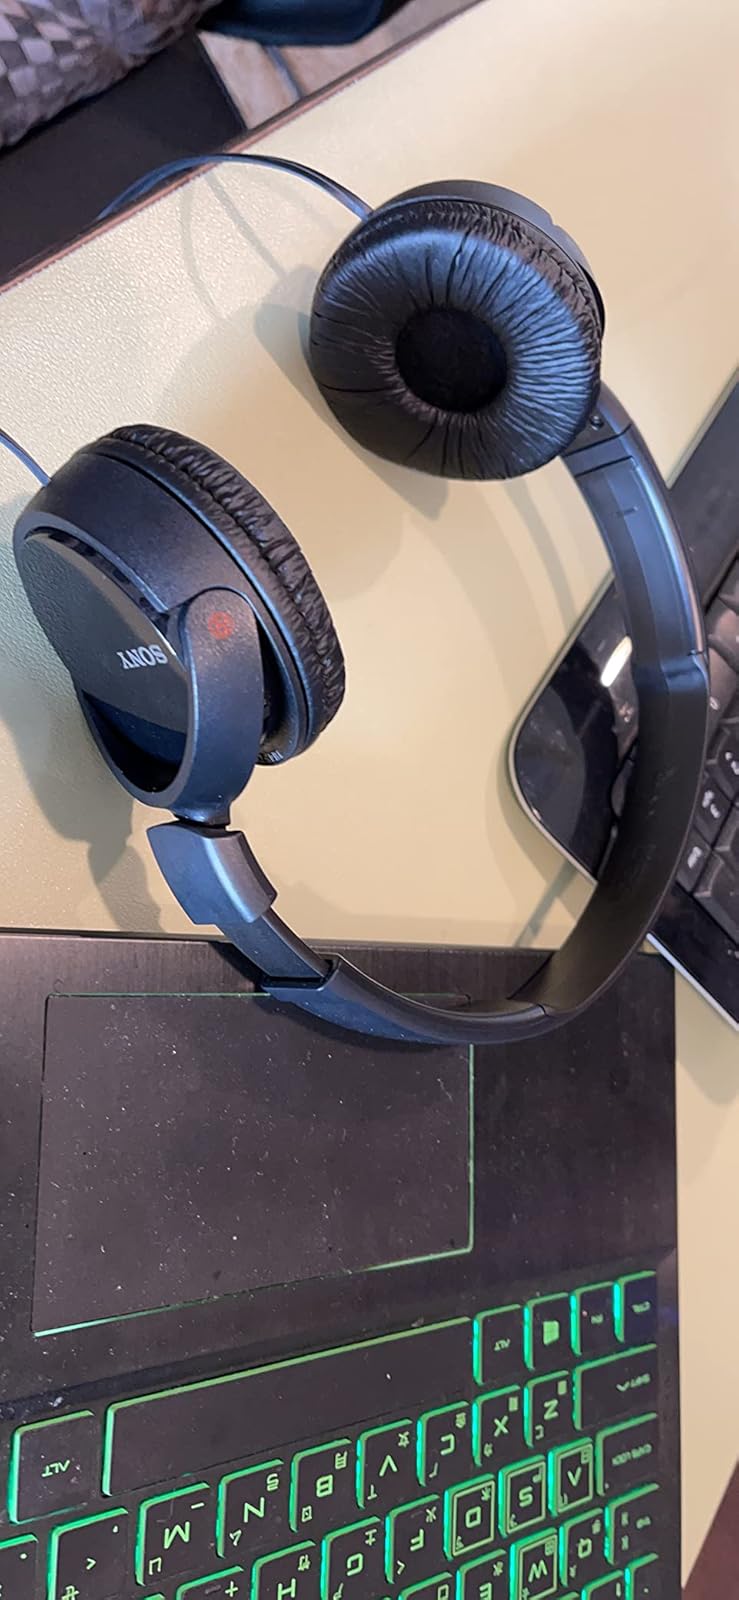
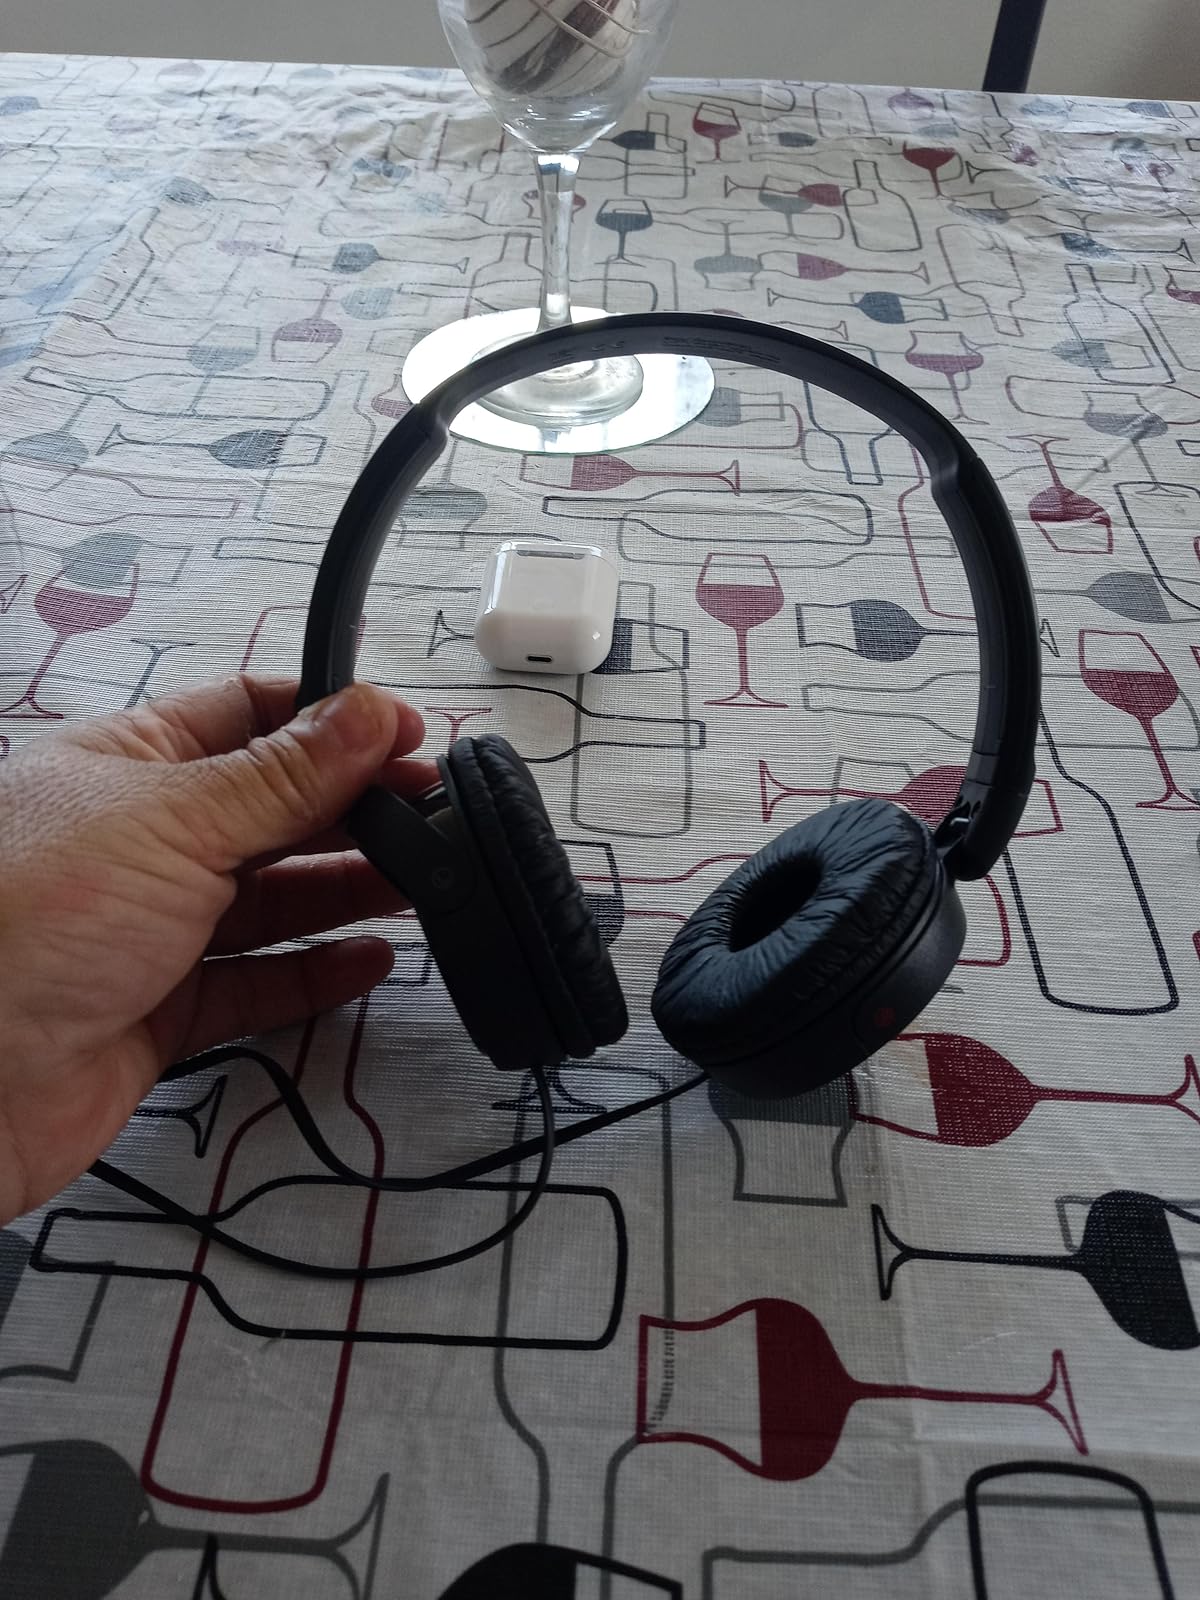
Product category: headphones
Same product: yes